Mirai Nagasu

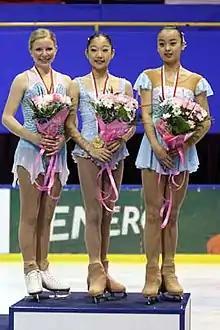
Nagasu (center) at the 2007–08 Junior Grand Prix Final podium.

In the fall of 2007, after winning her two JGP events, Nagasu took part in the International Counter Match "made for television" event in Japan, competing as part of Team USA against Team Japan. At the 2007–08 Junior Grand Prix Final in Gdańsk, Poland, she won the short program by a margin of 4.72 points over the second-place finisher, Yuki Nishino. In the free skate, Nagasu placed second by 4.81 points behind Rachael Flatt. Nagasu won the title overall by 2.43 points ahead of silver medalist Flatt.